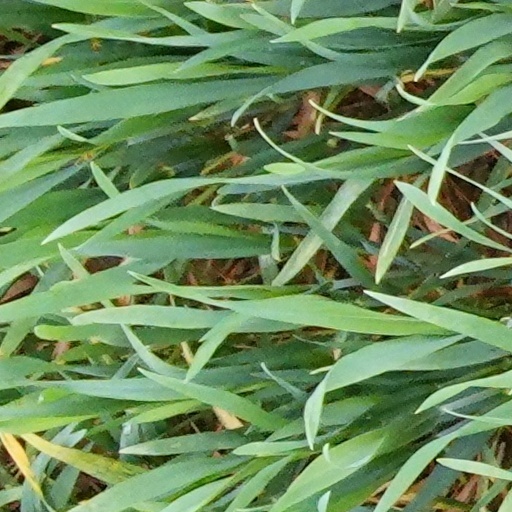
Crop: wheat